Jimeoin: Over the Top

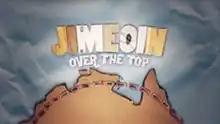

Jimeoin: Over the Top is an Australian reality, comedy and stand-up comedy television series starring English born Irish comedian Jimeoin, and created by Jimeoin with producer and The Comedy Channel programming director Darren Chau. The series features Jimeoin touring across the top of Australia, as well as special performances at the iconic Sydney Opera House, the Famous Spiegeltent, Jimeoin's Cooking Show filmed at the Adelaide Fringe Festival and a special episode in New Zealand. "Jimeoin: Over the Top" premiered on The Comedy Channel on 6 May 2010, and ranks among the top five highest-rating local productions in the Comedy Channel's history.